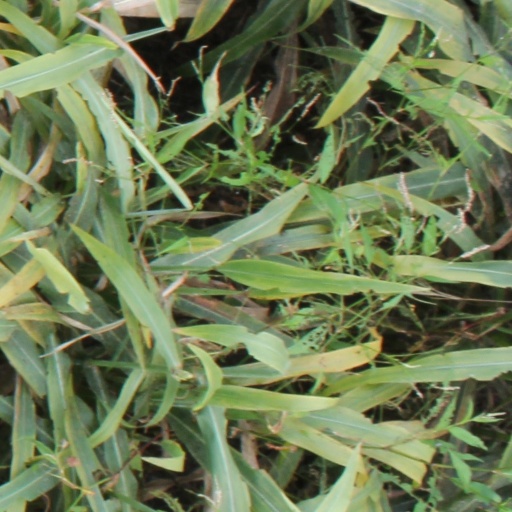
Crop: sorghum